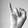
ASL letter: I